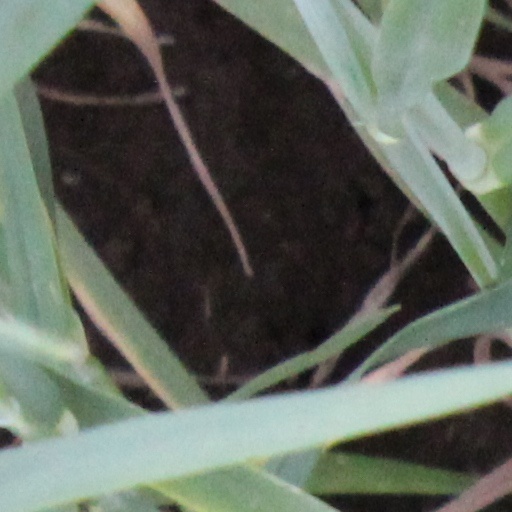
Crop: wheat